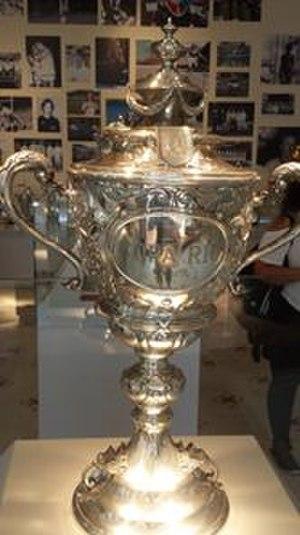
Le Fluminense Football Club est un club de football brésilien situé à Rio de Janeiro. Fondé dans les premières années du XXᵉ siècle sous la forme d’un club entièrement consacré au football, le club compte seize autres sections sportives. La section la plus célèbre reste néanmoins celle du football.